Armoured Vehicle Royal Engineers

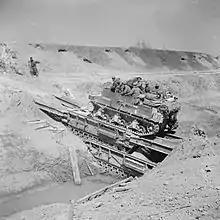
2 Churchill ARKs bridging a difficult obstacle

During World War II the Sherman Crab was the primary (and most effective) mine clearance vehicle for the 79th Armoured Division, but AVREs carried a range of mine clearance devices to supplement them.